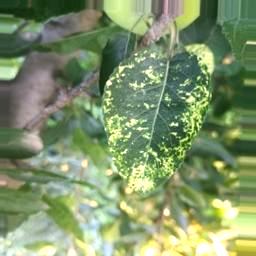
Label: Apple_Mosaic